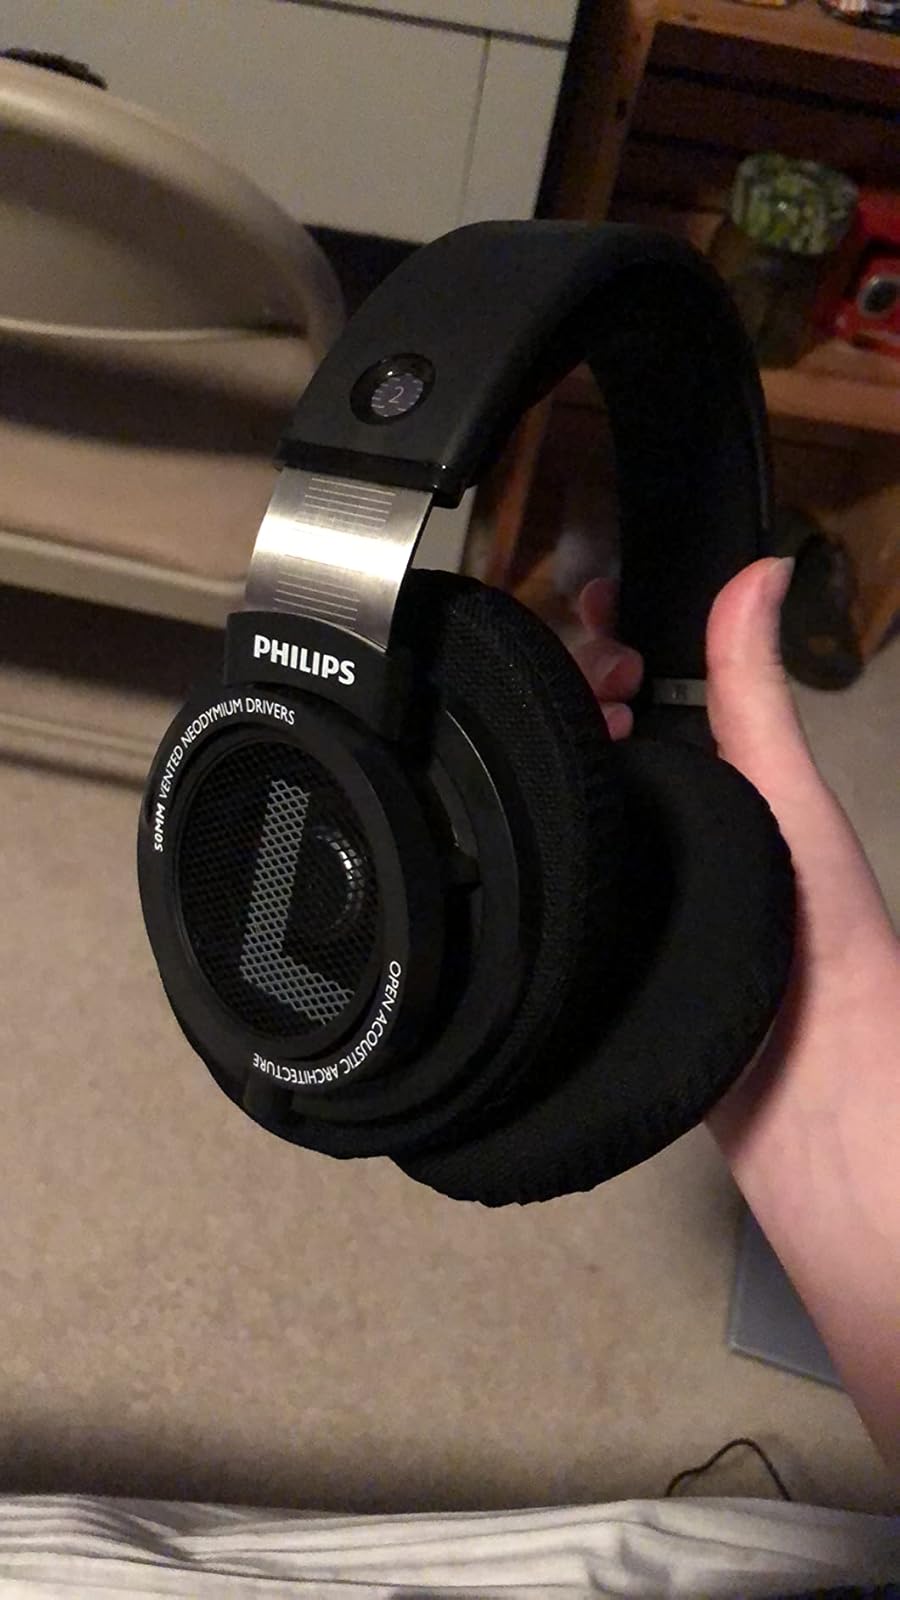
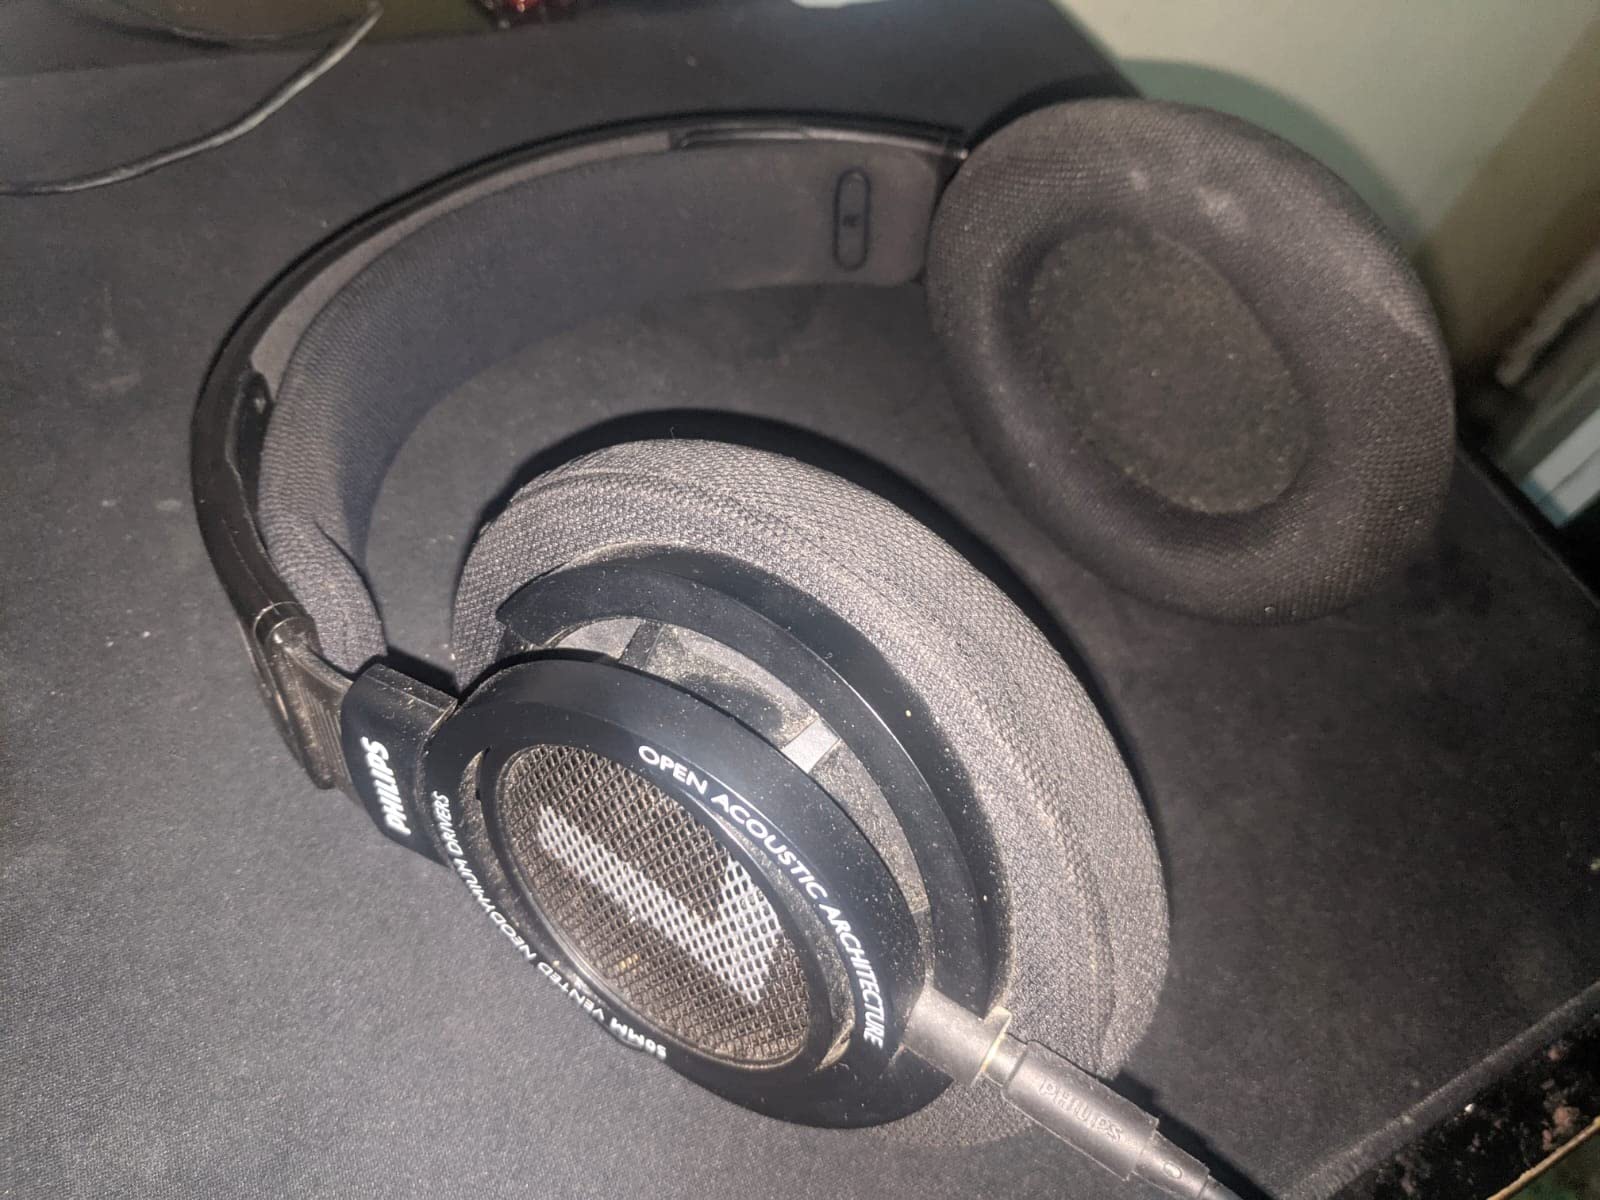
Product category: headphones
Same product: yes